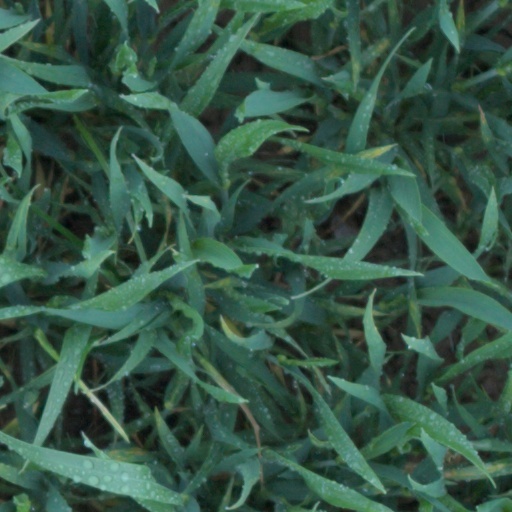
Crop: wheat